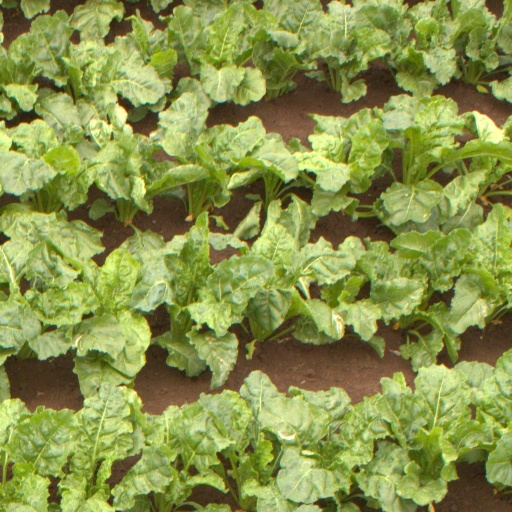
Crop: sugar beet